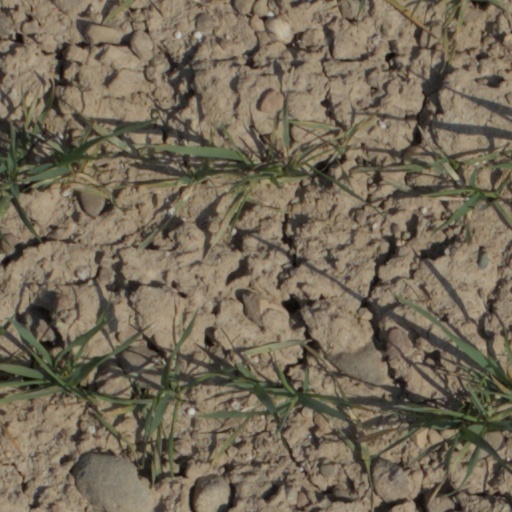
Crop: wheat